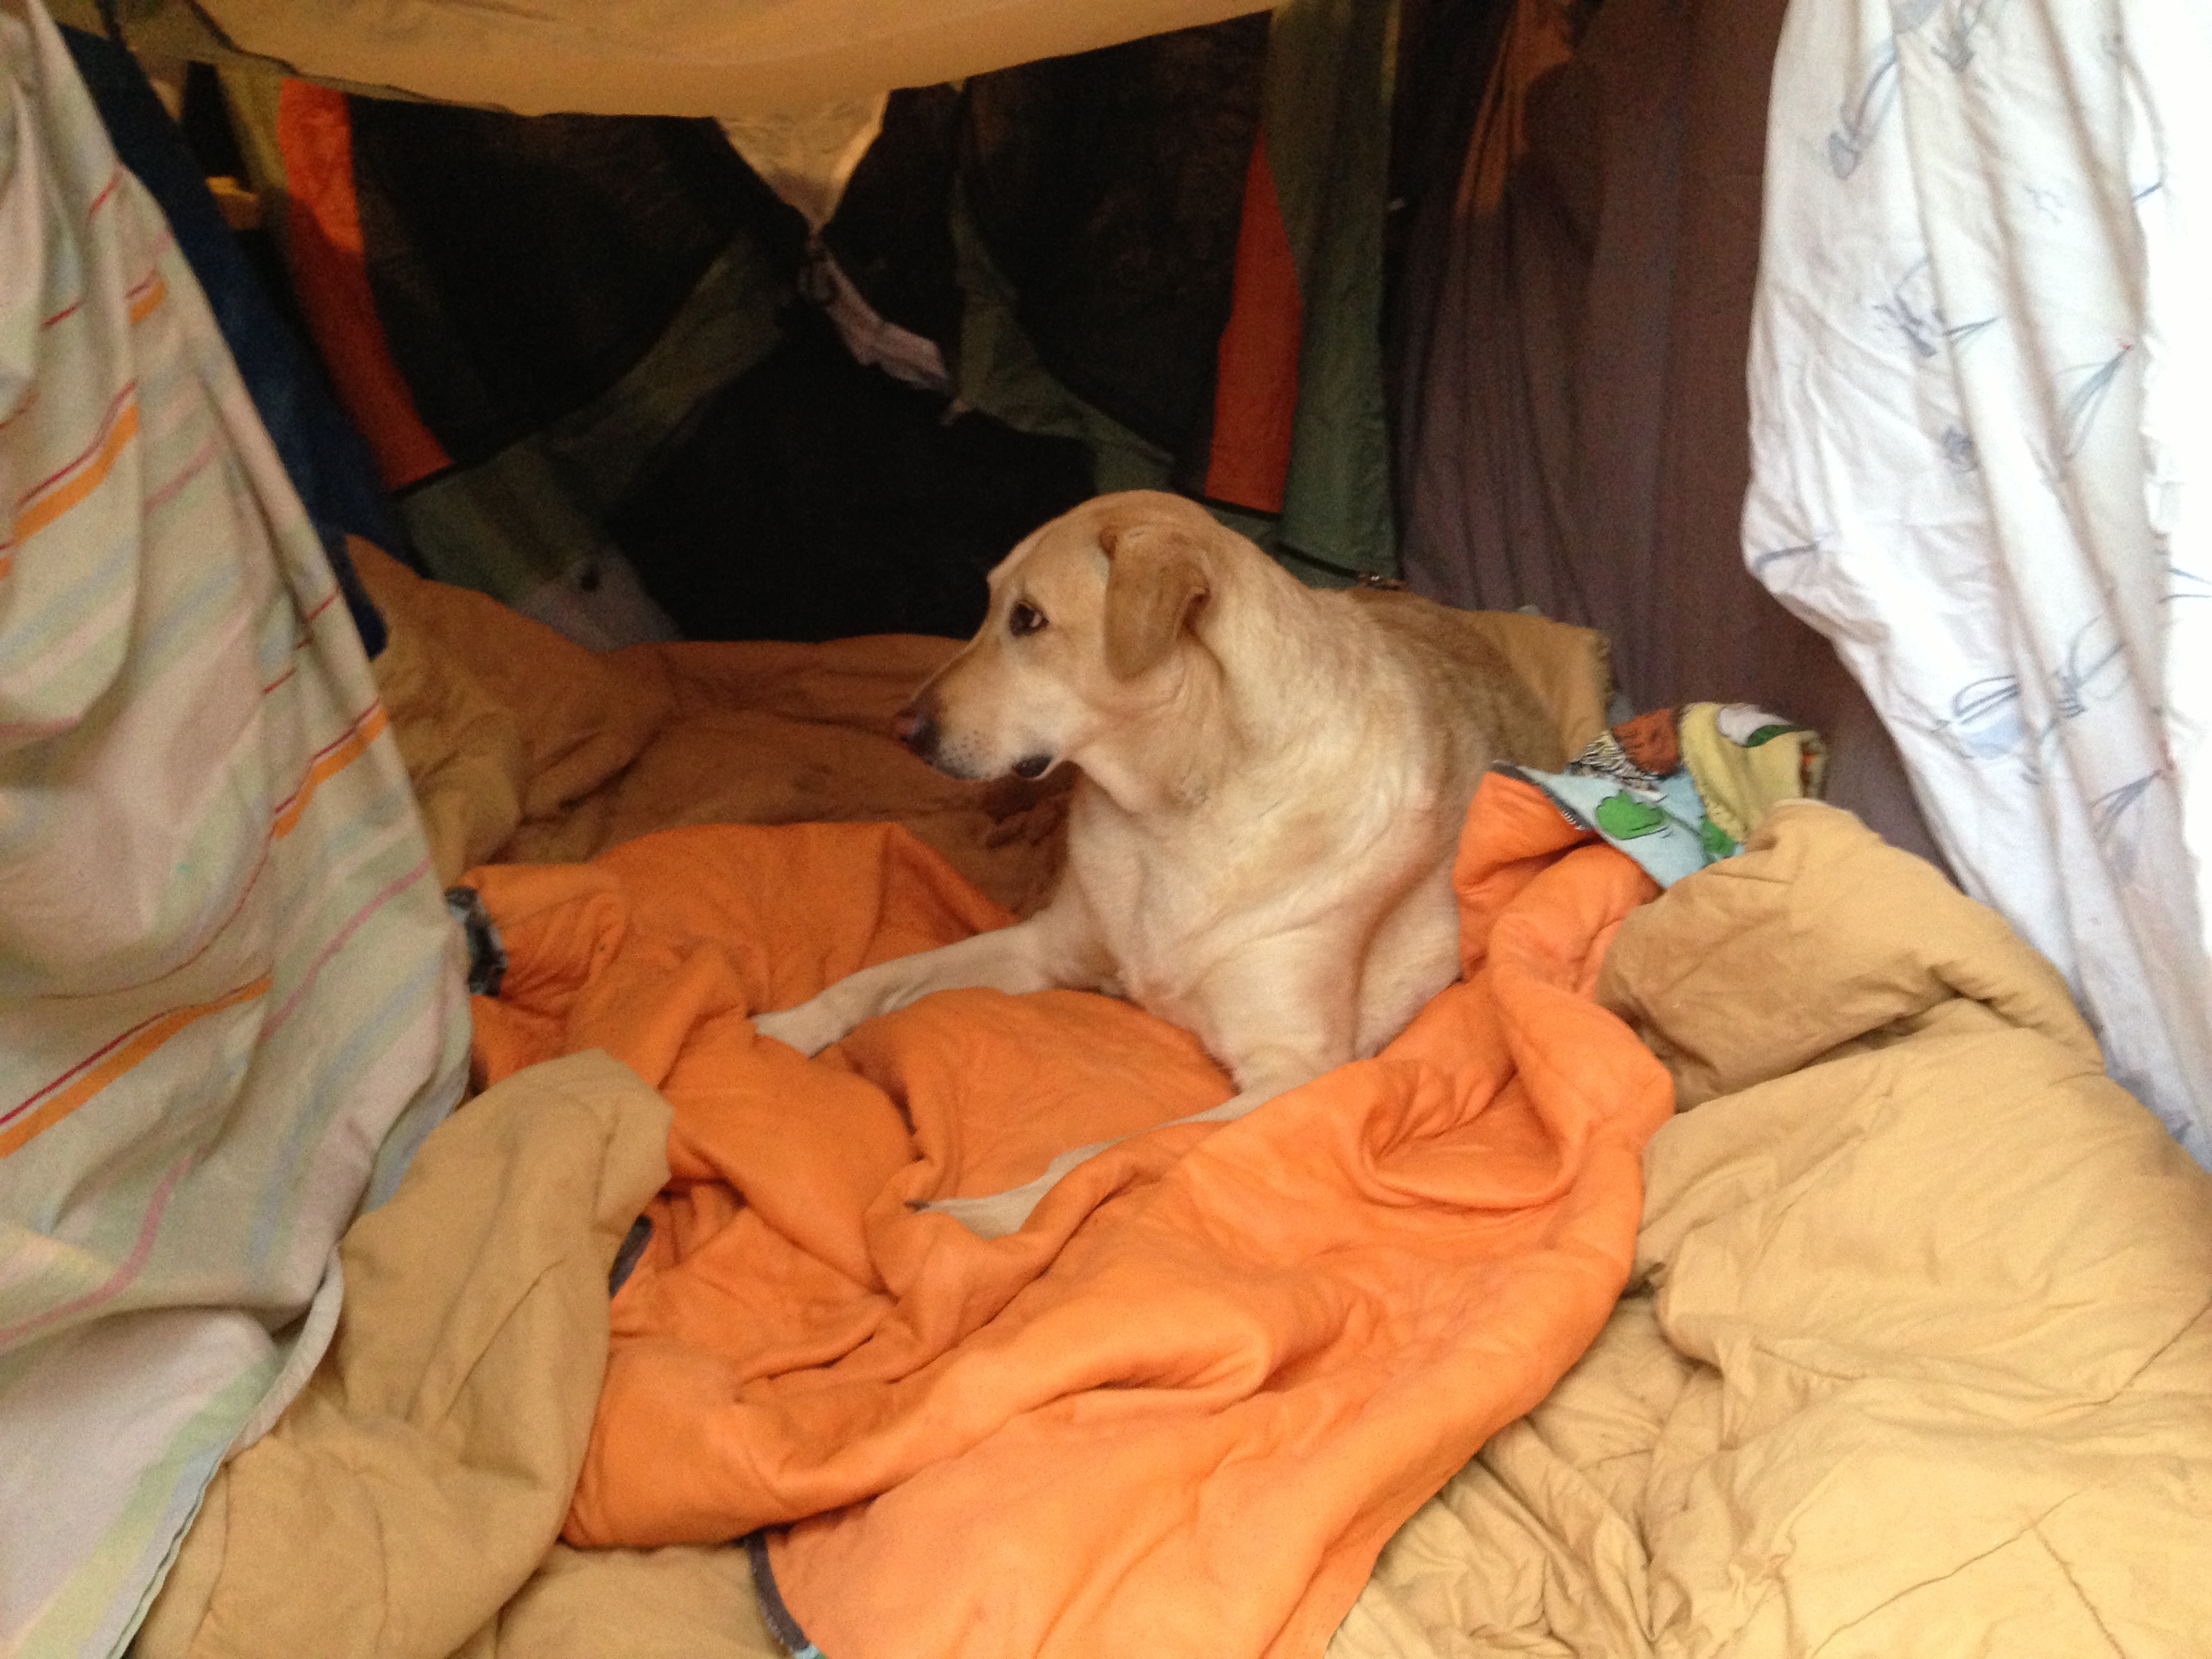
puppy, dog, mammal, golden retriever, vertebrate, labrador retriever, retriever, dog like mammal, dog crossbreeds